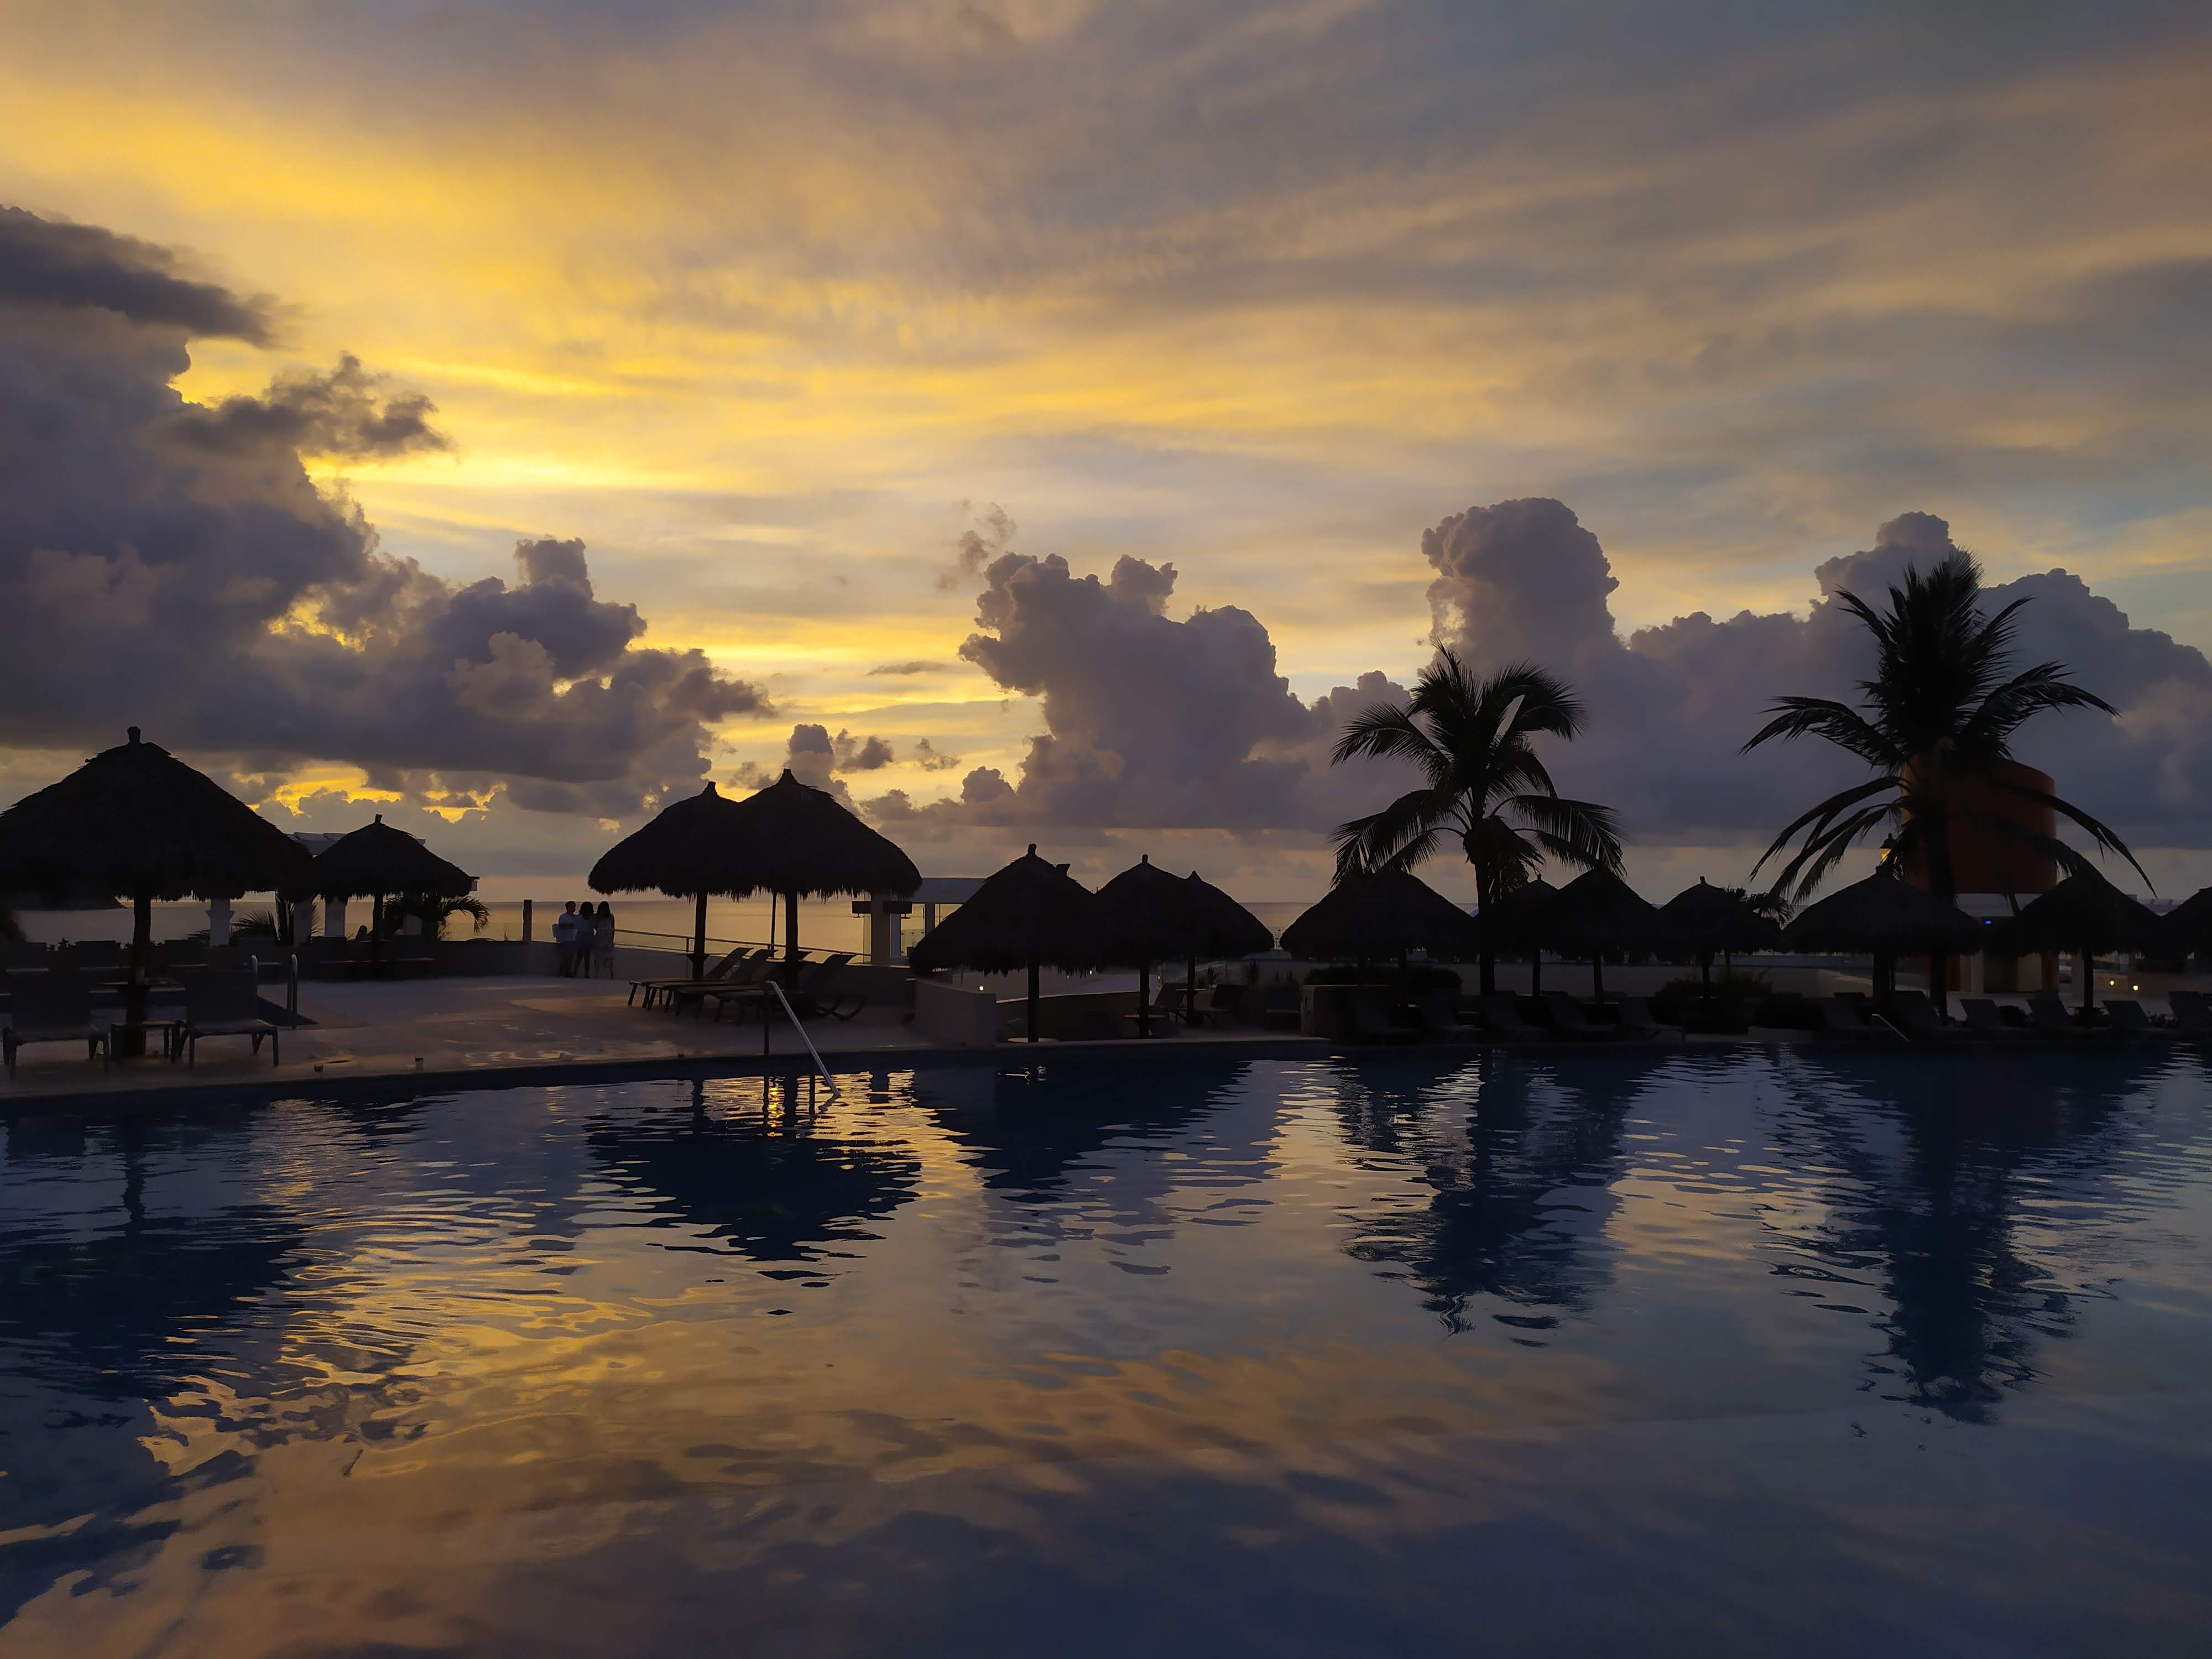
sunset, beach, sun, cloud, sky, reflection, tropics, evening, tree, dusk, morning, vacation, ocean, palm tree, water, sea, resort, horizon, sunrise, arecales, mountain, calm, afterglow, landscape, caribbean, tourism, coast, lagoon, house, world